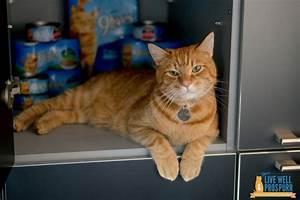
cat